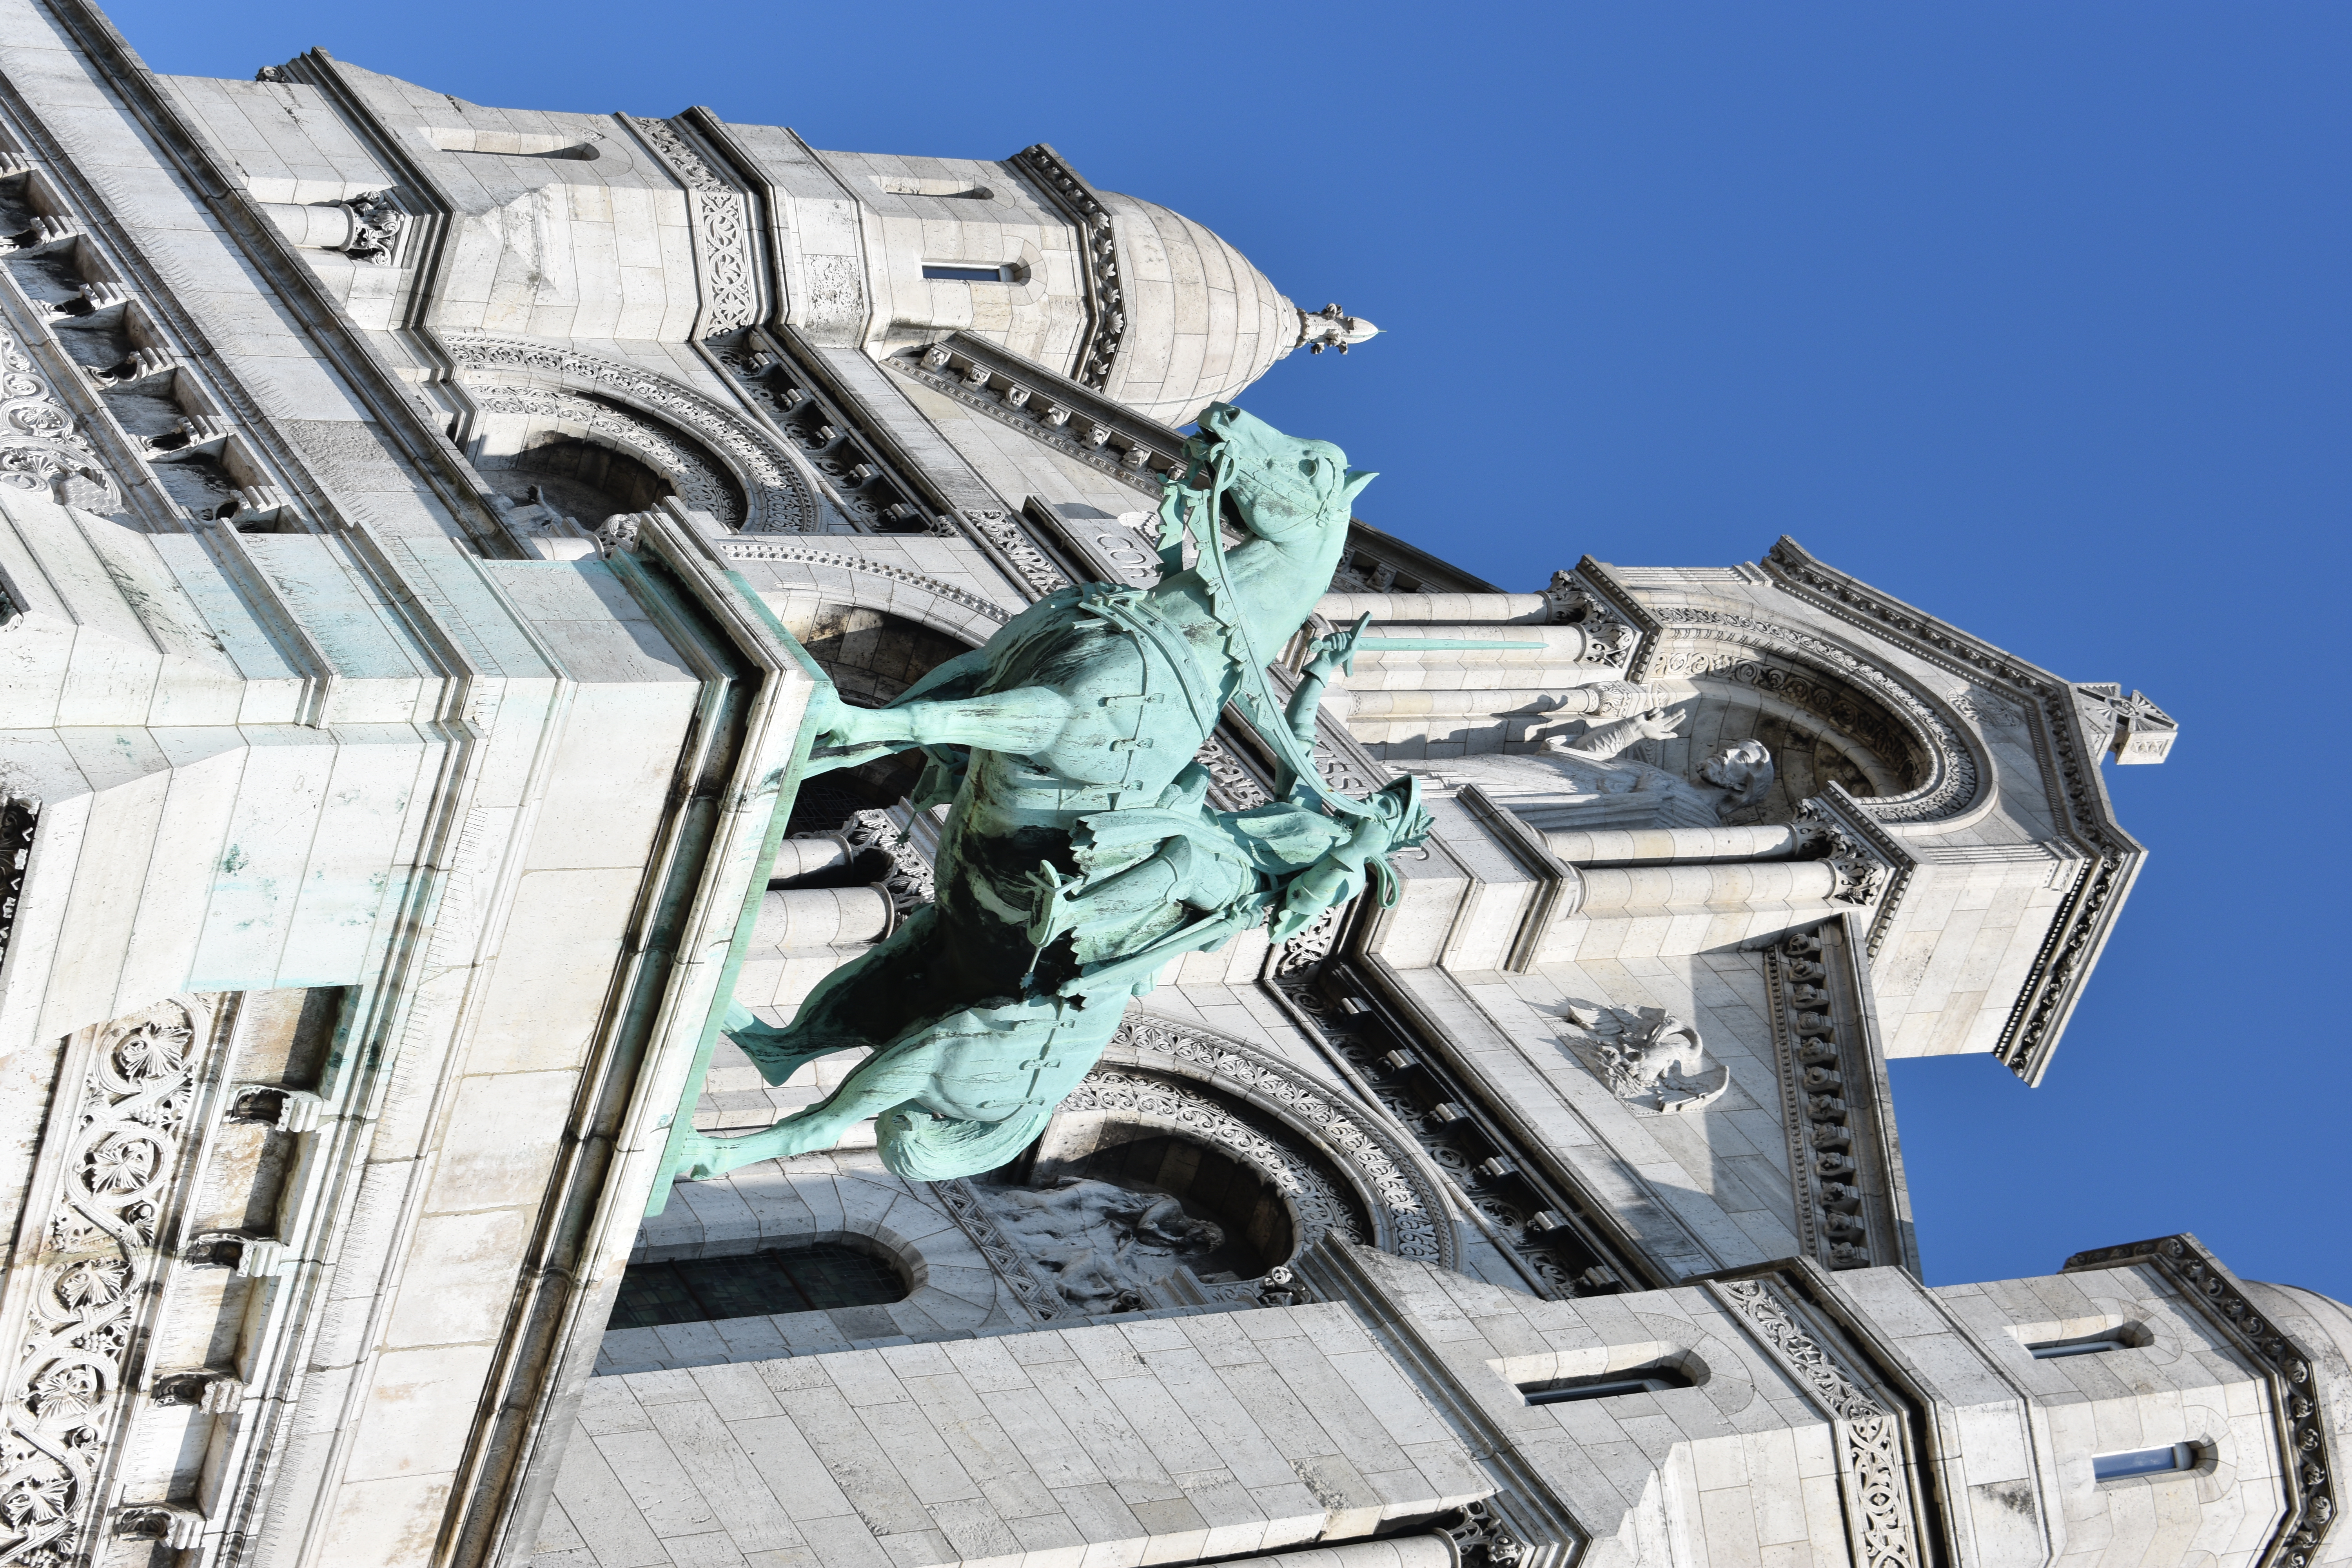
paris, architecture, building, facade, city, metropolis, illustration